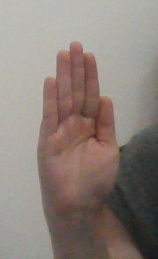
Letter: seen